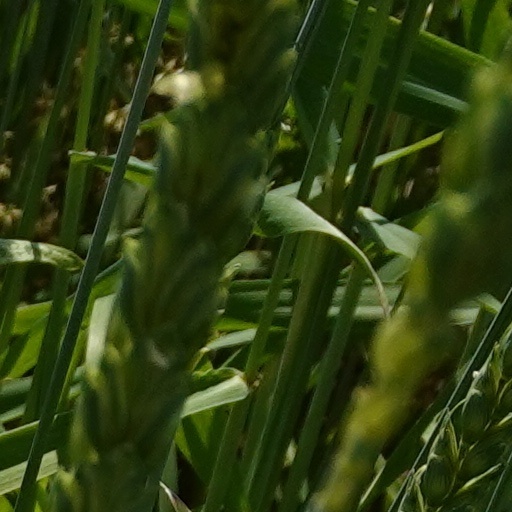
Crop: wheat